Freedom Hall

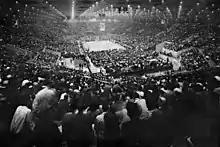
Interior of Freedom Hall,

Freedom Hall was completed in 1956 in the newly opened Kentucky Fair and Exposition Center located south of Downtown Louisville. It received its name as the result of a statewide essay contest sponsored by the State Fair Board and the American Legion. Charlotte Owens, a senior at DuPont Manual High School, submitted the winning entry over 6,500 others. Designed for the nation's premier equestrian competition, the Kentucky State Fair World's Championship Horse Show, the floor length and permanent seating were designed specifically for the almost -long show ring (in comparison, a regulation hockey rink is long, and a basketball court is only 94 feet). The North American International Livestock Exposition also is held there each November. Muhammad Ali fought his first professional fight at Freedom Hall when he won a six-round decision over Tunney Hunsaker. Freedom Hall was also one of the major stops on the Motortown (later MOTOWN) traveling music revue during the early and mid-1960s.